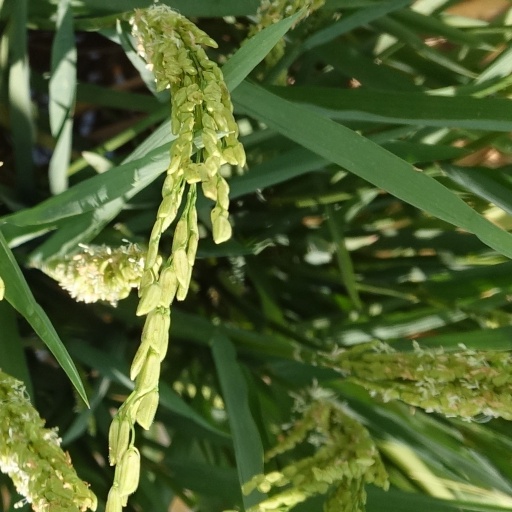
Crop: rice